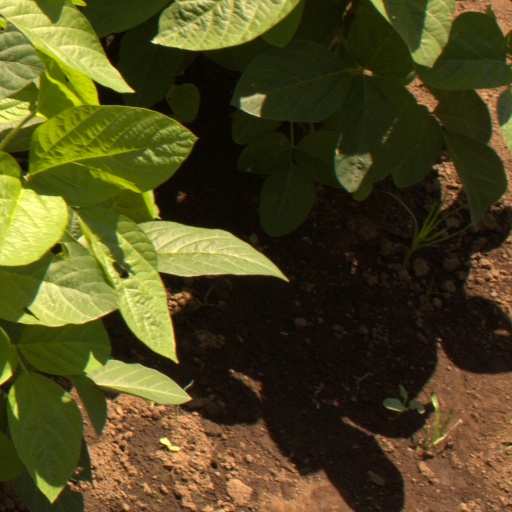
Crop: soybean